Jim Kiick

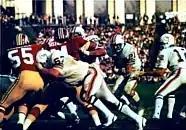
Kiick ("center right") rushing the ball in Super Bowl VII.

Kiick played in three consecutive Super Bowls with the Dolphins. In Super Bowl VI, he rushed 10 times for 40 yards, and caught three passes for 21 yards, but the Dolphins failed to score a touchdown and were trounced by the Dallas Cowboys, 24–3. In Super Bowl VII, he caught two passes for six yards, and rushed 12 times for 38 yards, scoring the decisive touchdown, a one-yard blast, as Miami defeated the Washington Redskins 14–7, completing their perfect 17–0 season. In Super Bowl VIII, he rushed seven times for ten yards and scored the second of Miami's three touchdowns, diving in headfirst from the one yard line (his only touchdown of the 1973 season). It was said by Kiick, "my specialty--the one-yard gallop." Miami dominated the Minnesota Vikings, 24–7.